Mississippi Highway 315

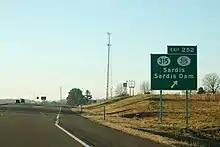
I-55 at its interchange with MS 315 and MS 315 Scenic (exit 252) in Sardis

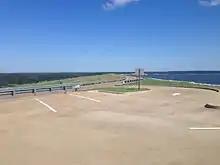
MS 315 Scenic crossing Sardis Dam, as viewed from Arty R. Tapp Overlook

MS 315 Scenic begins at an interchange between MS 35 and I-55 (the latter's exit 246) in the northern part of the city of Batesville. It heads west, concurrent (overlapped) with MS 35, where the highway leaves the Batesville city limits and passes by the Panola County Airport and crosses Hotopha Creek. MS 35/MS 315 Scenic heads northeast through farmland for several up a narrow valley to enter John W. Kyle State Park, where they travel along the southern shore of Lower Lake and pass by several businesses to come to an intersection with MS 315, where MS 35 ends and MS 315 Scenic follows MS 315 south to gain elevation as they climb towards the top of Sardis Dam. MS 315 Scenic now breaks off along its own path at another intersection and passes northwestward along the very top of Sardis Dam for a little over two miles, passing by the Arty R. Tapp Overlook, Beach Point Public Use Area, and the John W. Kyle State Park Lodge. MS 315 Scenic makes a sharp left turn at Spillway Road, which leads to the Mallard Pointe Golf Course and the Sardis Lake Field Office (as well as other portions of the state park), and winds its way down the side of the dam, parallel to its spillway, for about a mile to a wooded portion of the valley, where MS 315 Scenic comes to another intersection with MS 315. They become concurrent and wind their way west through hilly woodlands to leave the state park and enter the town of Sardis, where they come to another interchange with I-55 (exit 252), where MS 315 Scenic ends and mainline MS 315 continues west (signed north) into downtown.